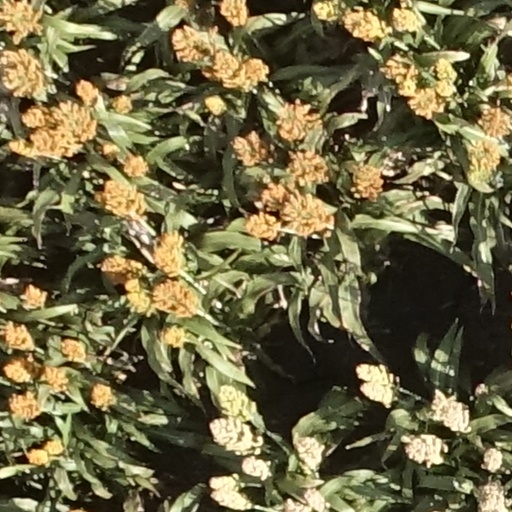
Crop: sorghum